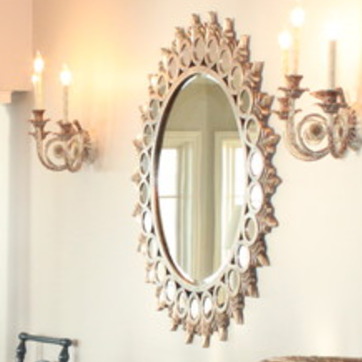
Material: mirror